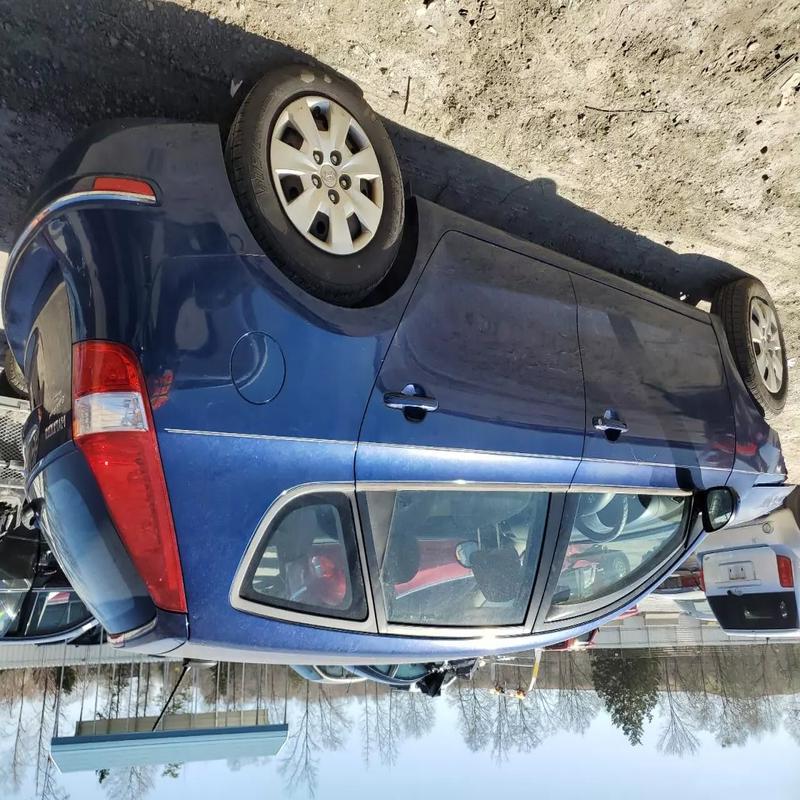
Aucun dommage détecté.
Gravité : aucun